William Blake's Illustrations of the Book of Job

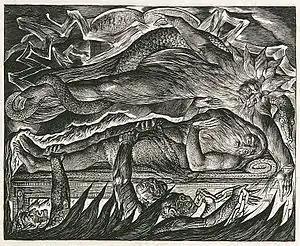
Plate 11 of the engravings, detail of centre image.

William Blake's "Illustrations of the Book of Job" primarily refers to a series of twenty-two engraved prints (published 1826) by Blake illustrating the biblical Book of Job. It also refers to two earlier sets of watercolours by Blake on the same subject (1806 and 1821). The engraved "Illustrations" are considered to be Blake's greatest masterpieces in the medium of engraving, and were also a rare commercial and critical success for Blake.